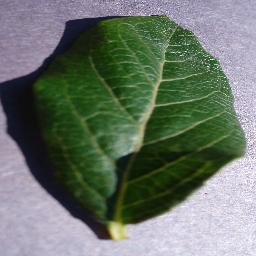
Label: Blueberry___healthy